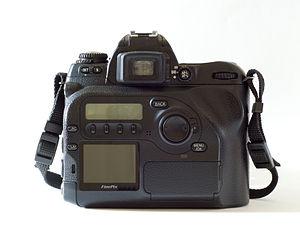
Le Fujifilm FinePix S2 Pro est un appareil photographique reflex numérique produit par Fujifilm, il fait suite au Finepix S1 Pro.